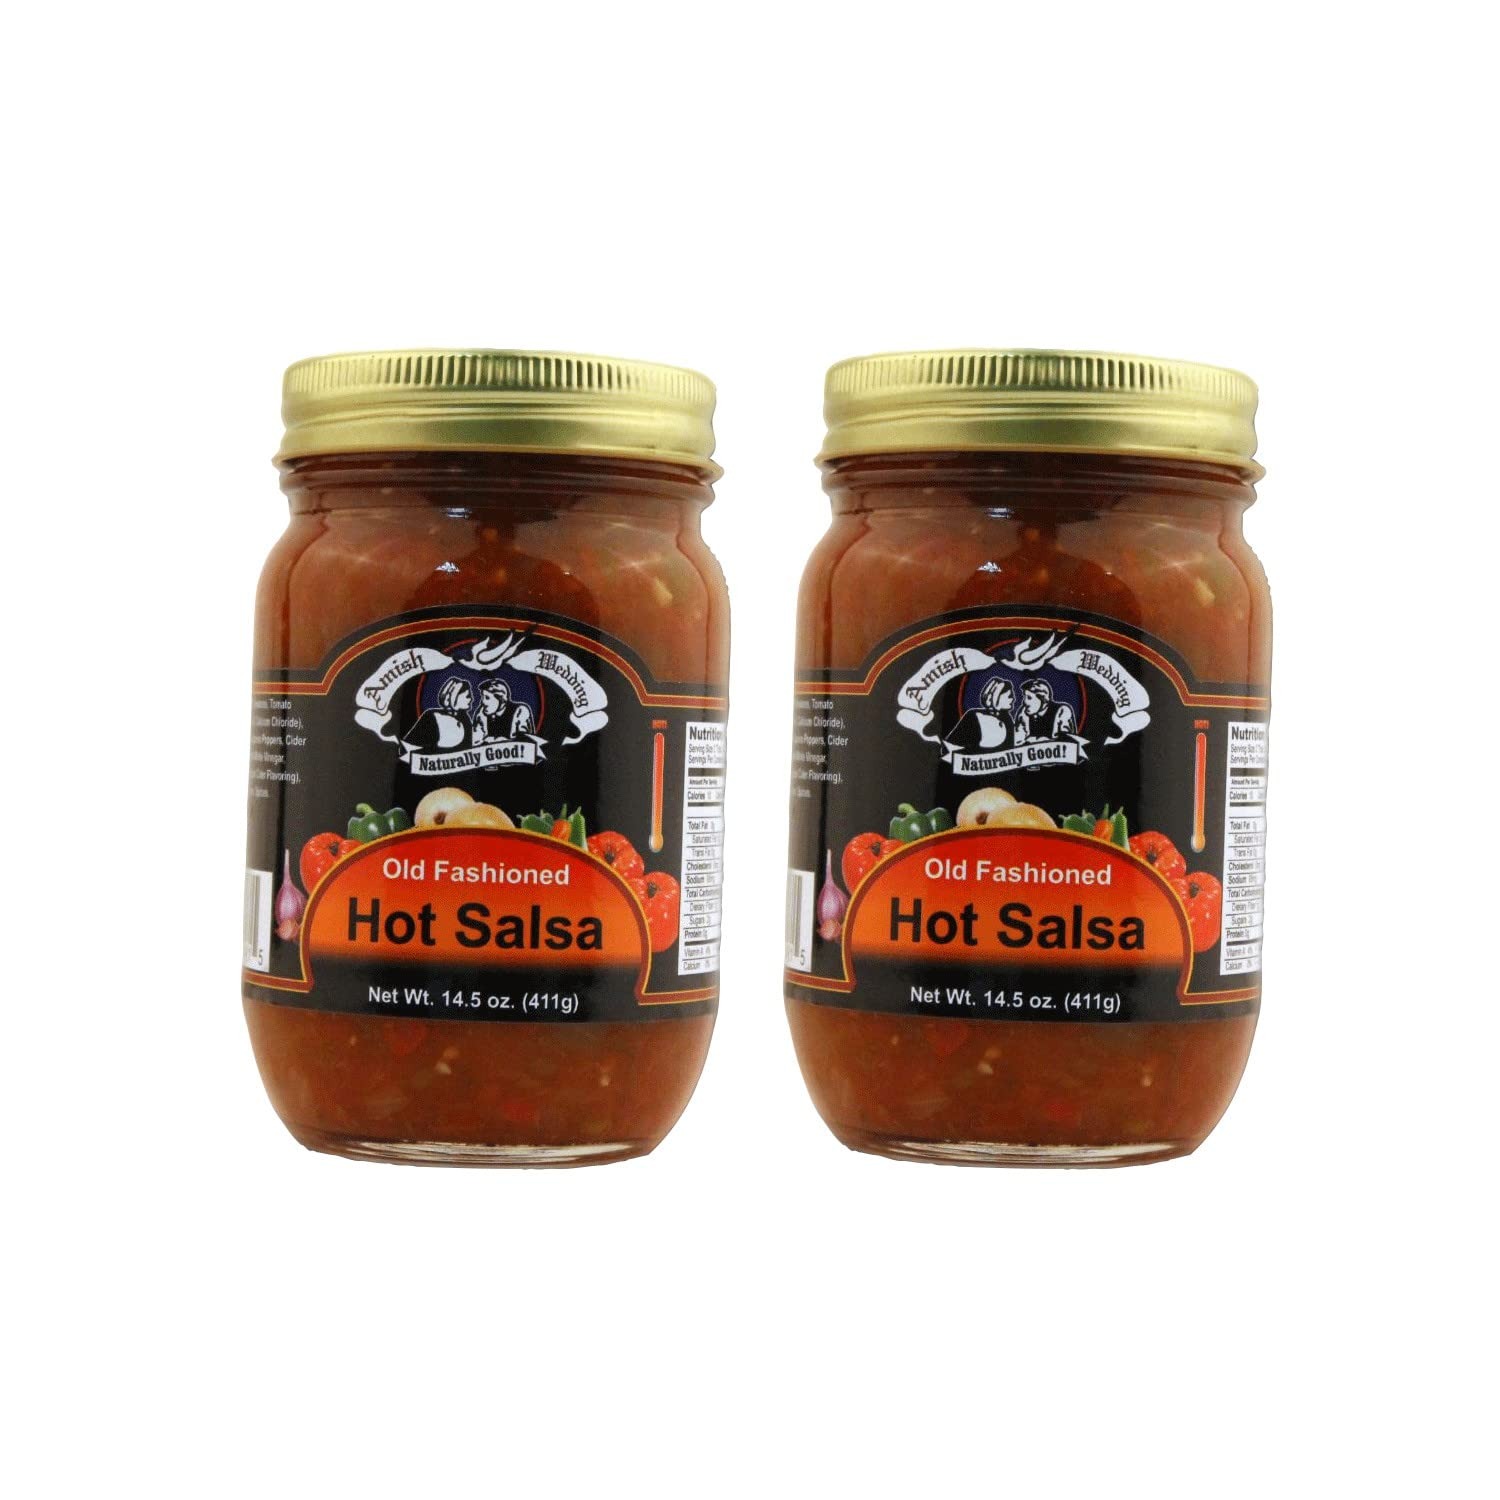
Item Name: Amish Wedding Kettle Cooked Salsa, Thick and Chunky Pack of 2 14.5 ounce Jars, Hot Heat
Bullet Point 1: Pack of 2 jars
Bullet Point 2: Perfect for an easy, crowd-pleasing snack
Bullet Point 3: Made only with the finest, natural ingredients
Bullet Point 4: No artificial preservatives or colors
Bullet Point 5: Glass jars
Product Description: Kettle-Cooked Salsa for Thick, Chunky Goodness Get the chips ready. These locally-crafted salsas are kettle cooked to perfection for naturally thick, chunky and irresistibly good salsa. Pack of 2 jars. Perfect for an easy, crowd-pleasing snack. Made only with the finest, natural ingredients. No artificial preservatives or colors. Glass jars. Each net wt 14.5 oz. USA made in Ohio's Amish Country. Ingredients: Tomato (tomatoes, tomato juice, sea salt, citric acid, calcium chloride), bell peppers, onions, jalapeno peppers, cider flavored vinegar (distilled white vinegar, filtered water, natural apple cider flavoring), sugar, salt, garlic, oregano, spices.
Value: 1.0
Unit: Count

Price: 24